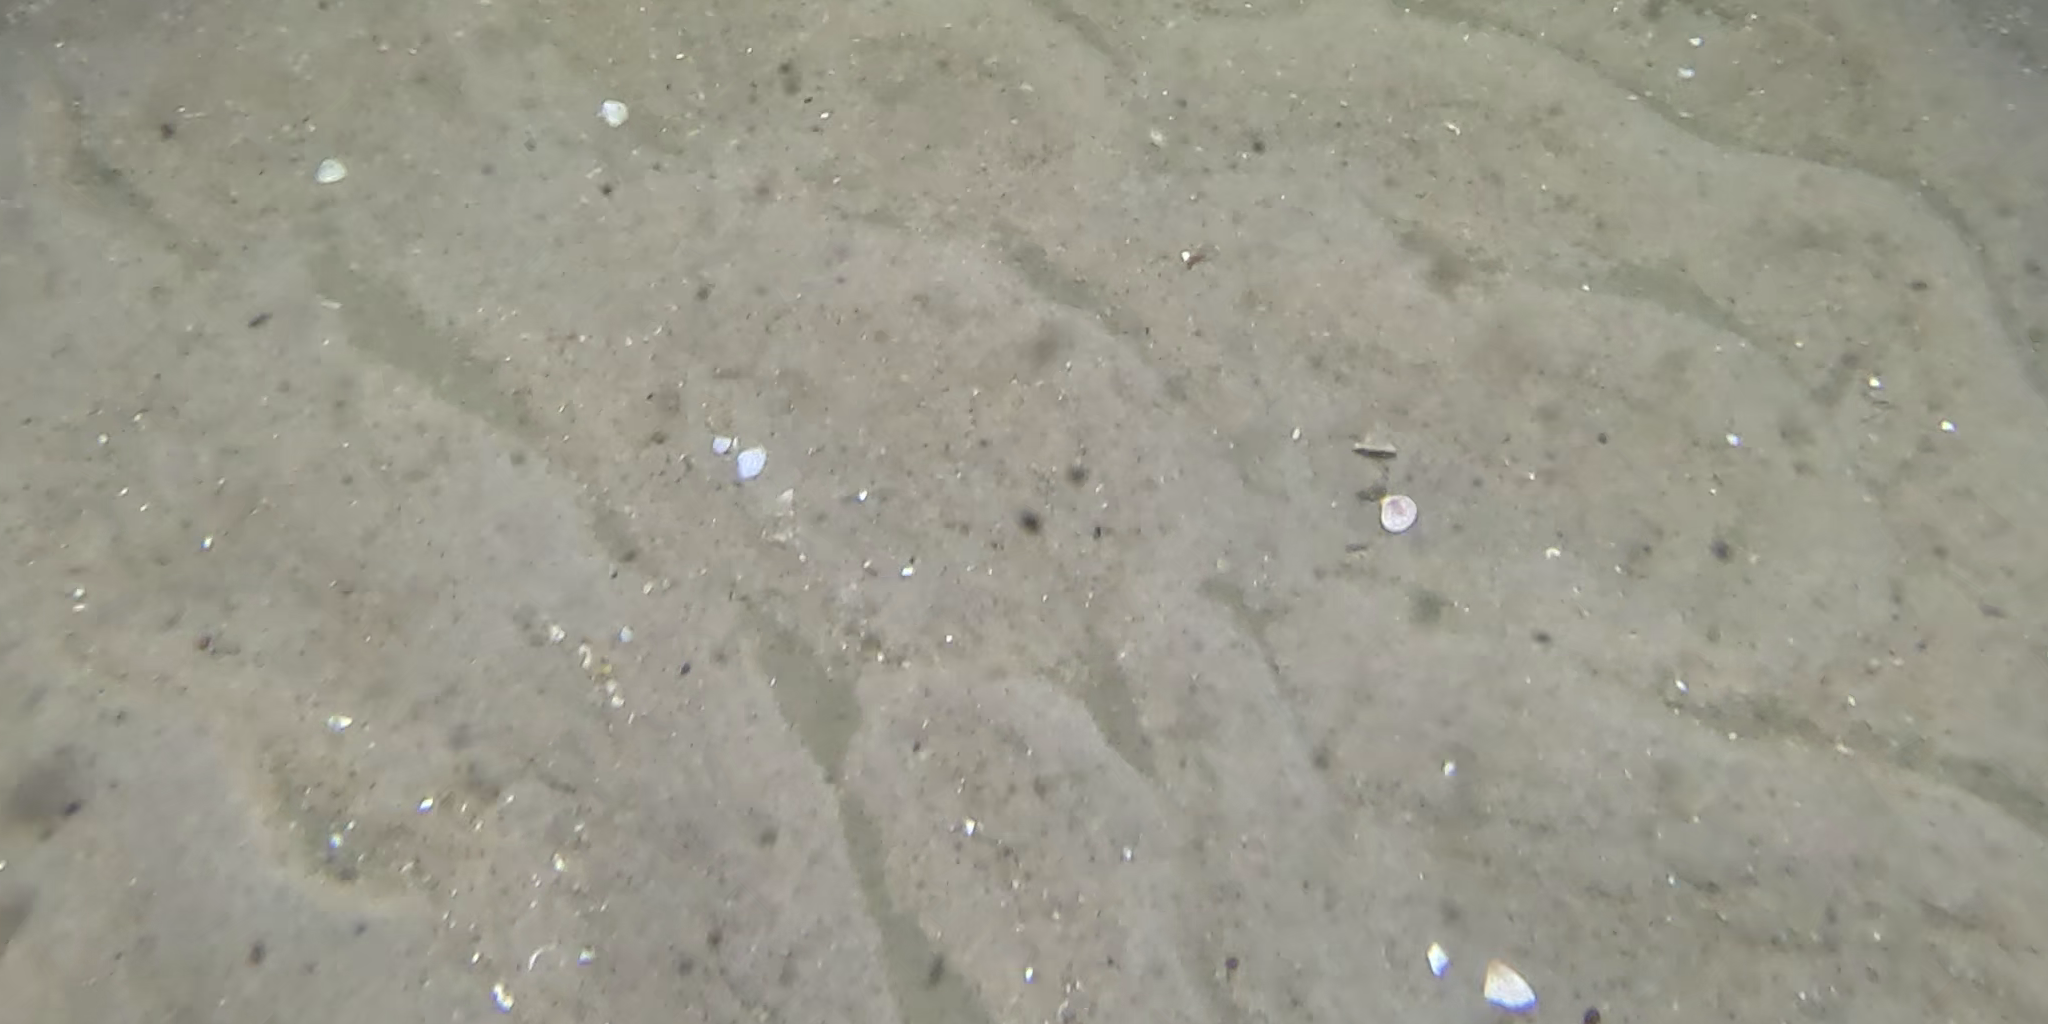
Seabed habitat: sand